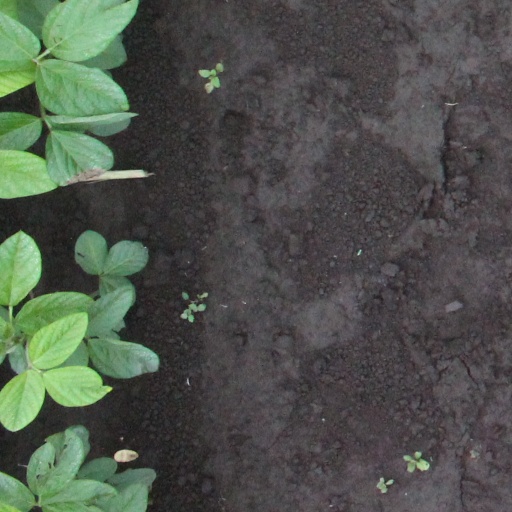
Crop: soybean